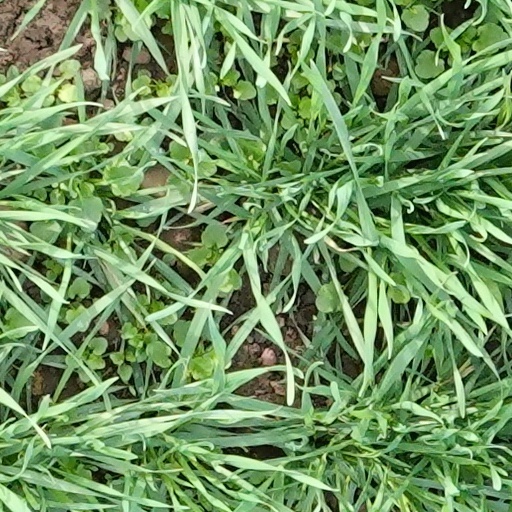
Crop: wheat